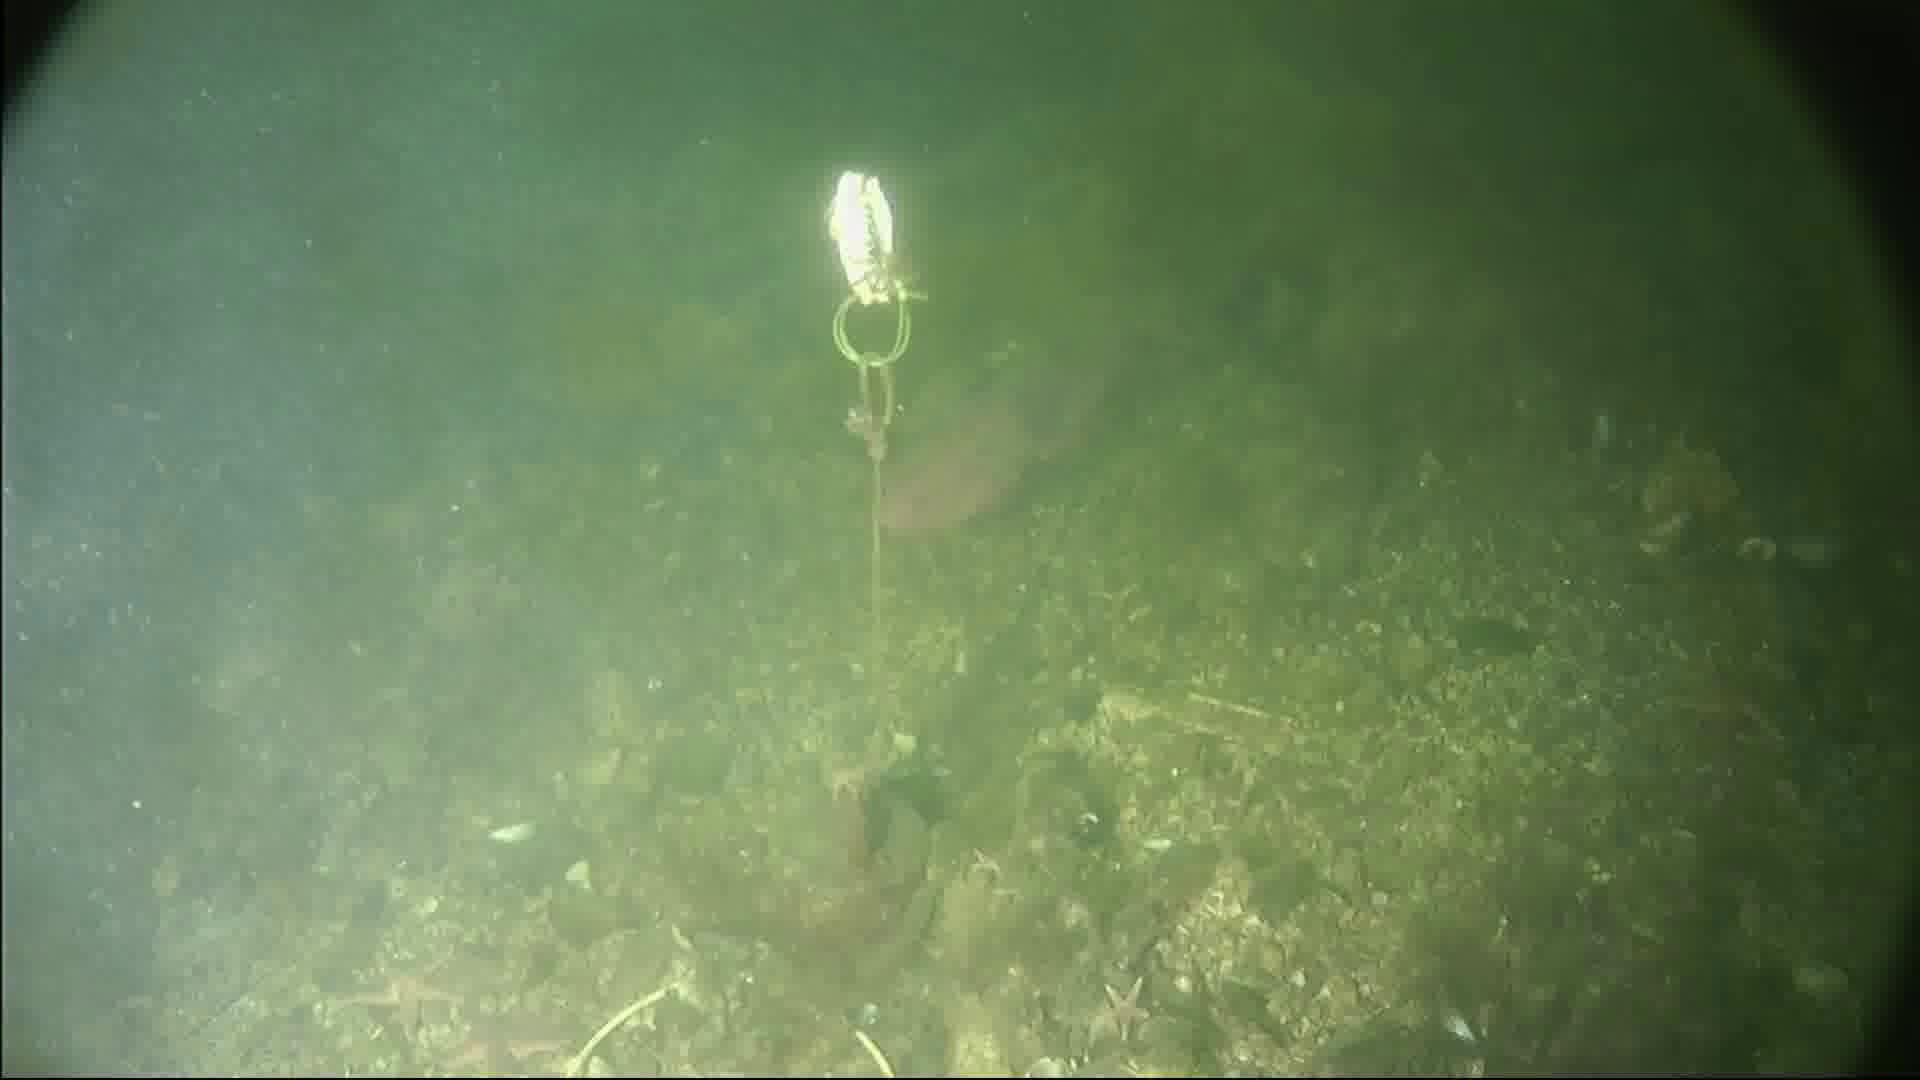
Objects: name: starfish
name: crab
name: fish